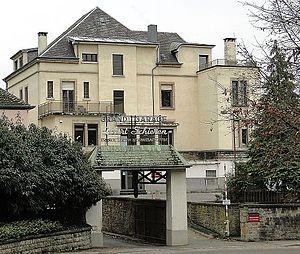
Villa Elisabeth à l'emplacement de l'ancienne poudrière du Fort Elisabeth.